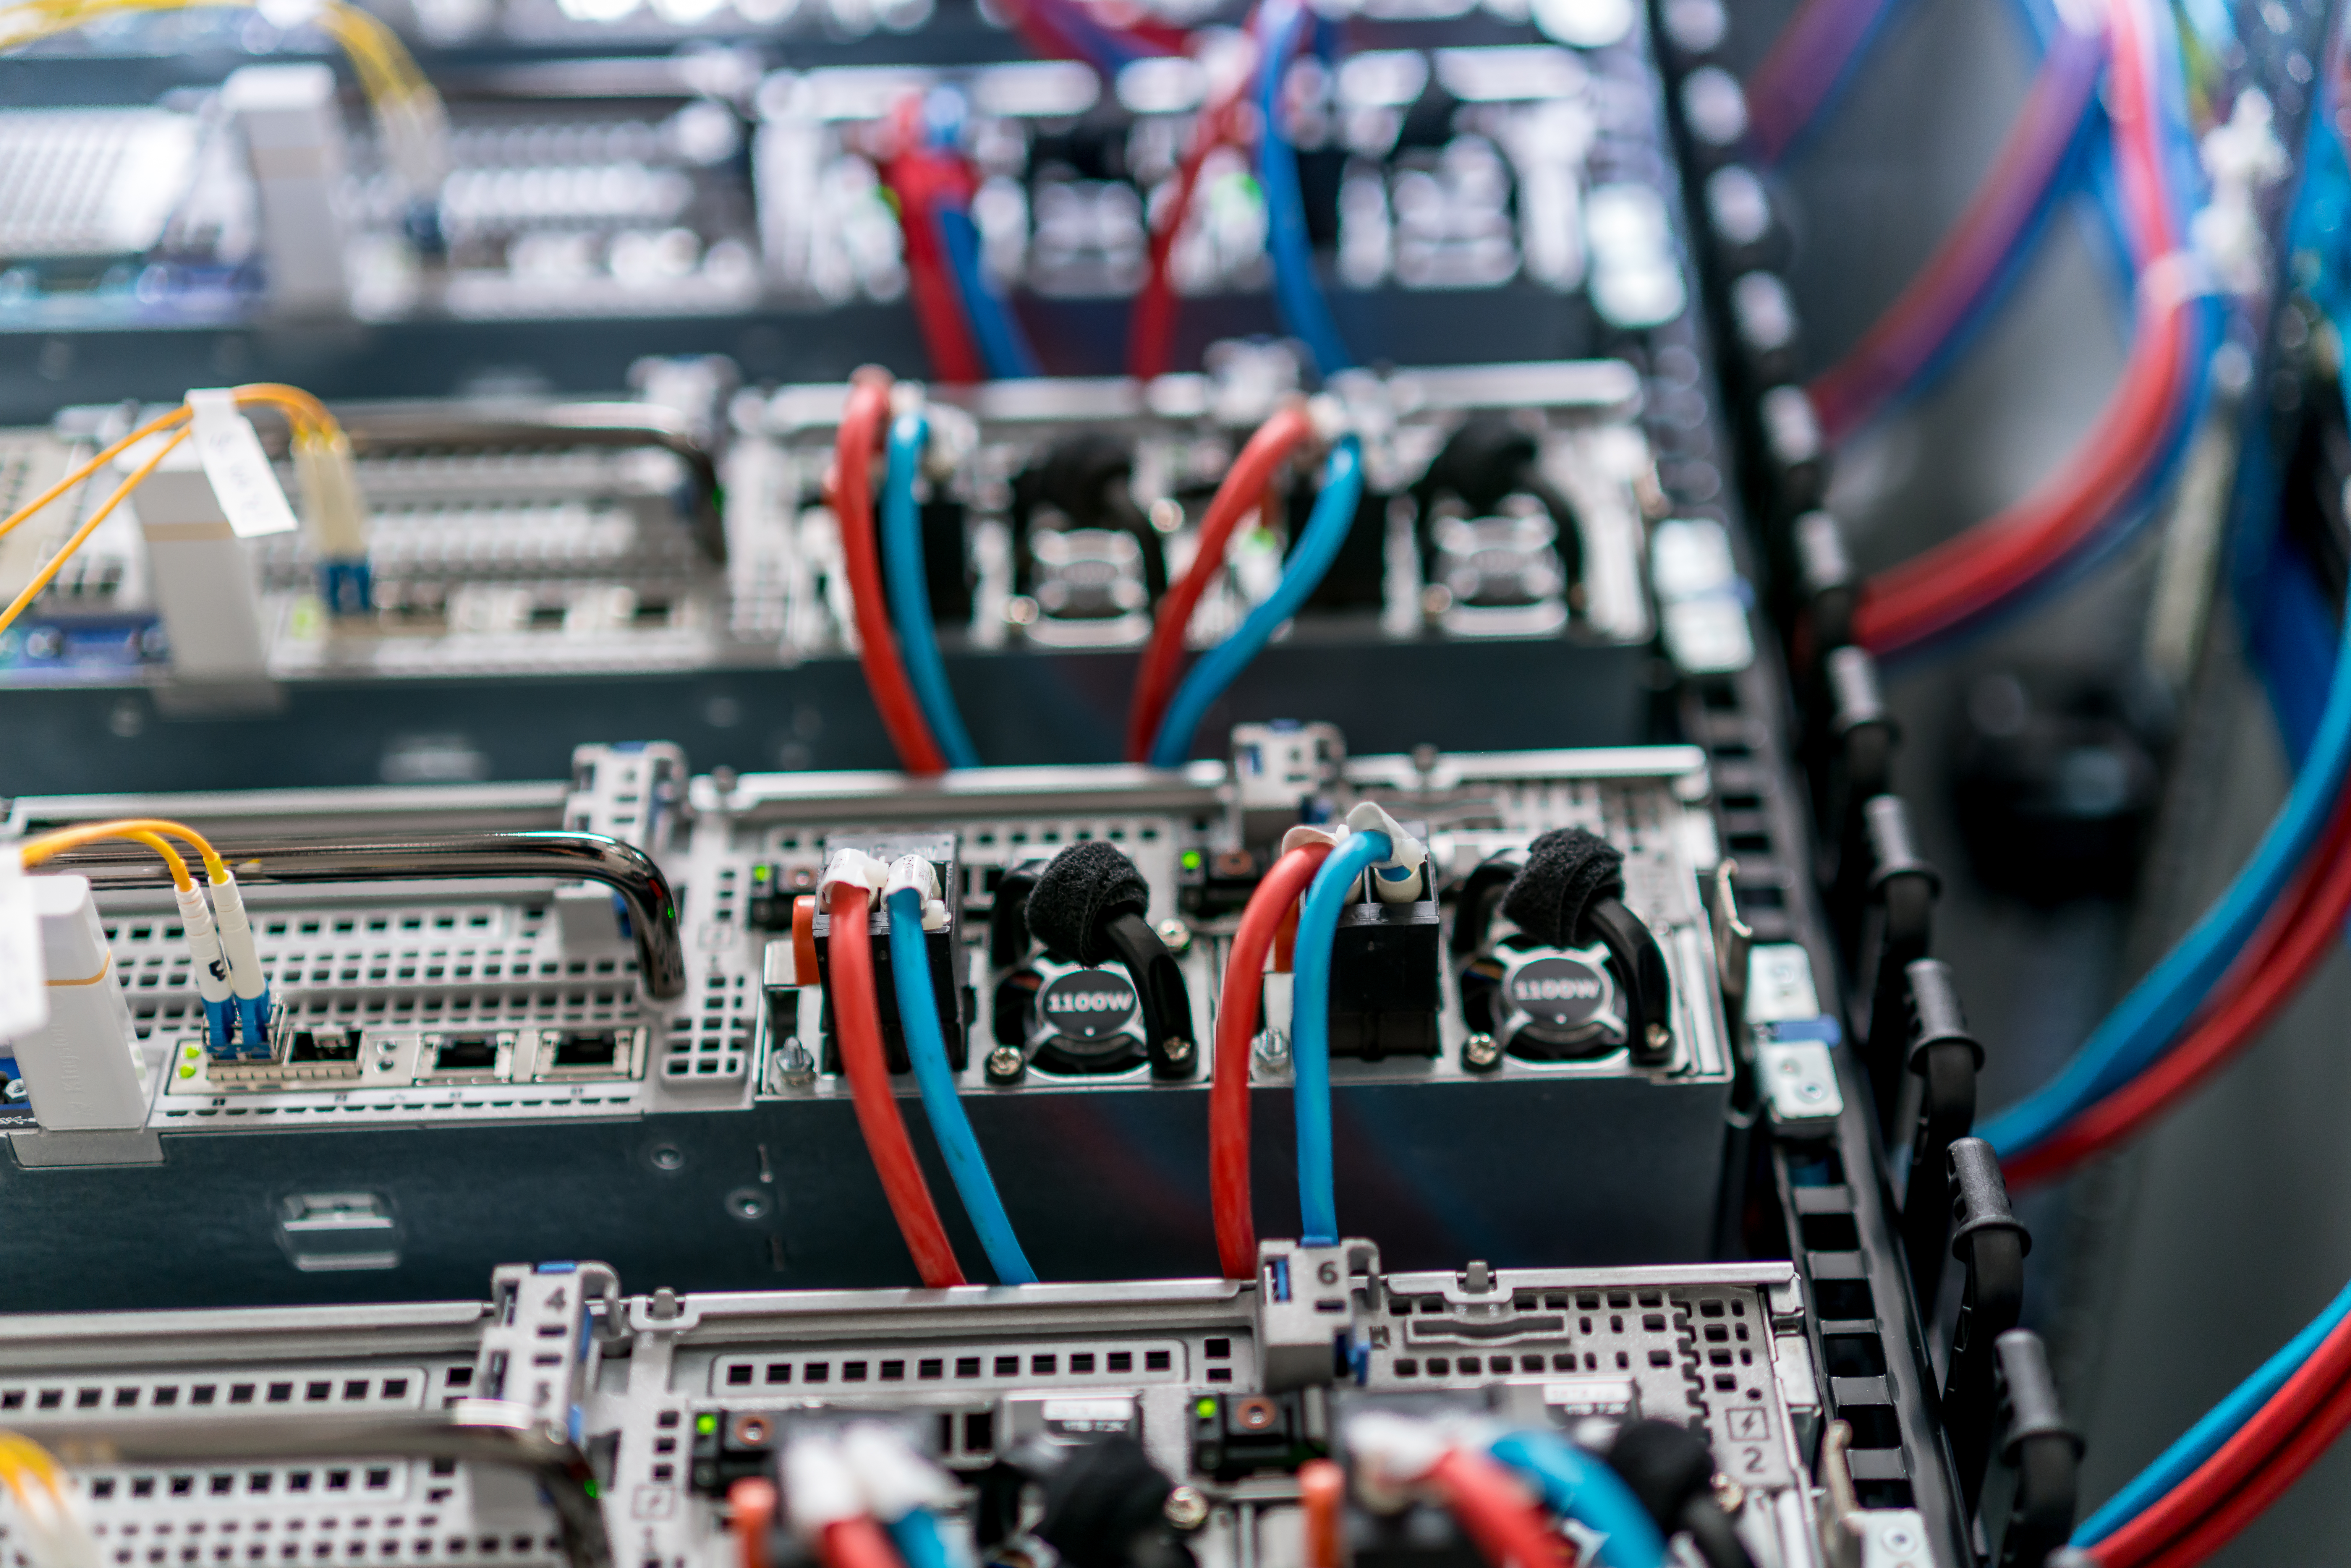
tech, technology, computer, science, computer hardware, electronic engineering, cable management, circuit component, electrical network, electronic component, electronics, circuit prototyping, electrical wiring, electronic device, computer component, personal computer hardware, computer network, cpu, hardware programmer, motherboard, electronics accessory, microcontroller, computer accessory, electrical supply, network interface controller, passive circuit component, engineering, Solid state drive, read only memory, I o card, random access memory, server, cable